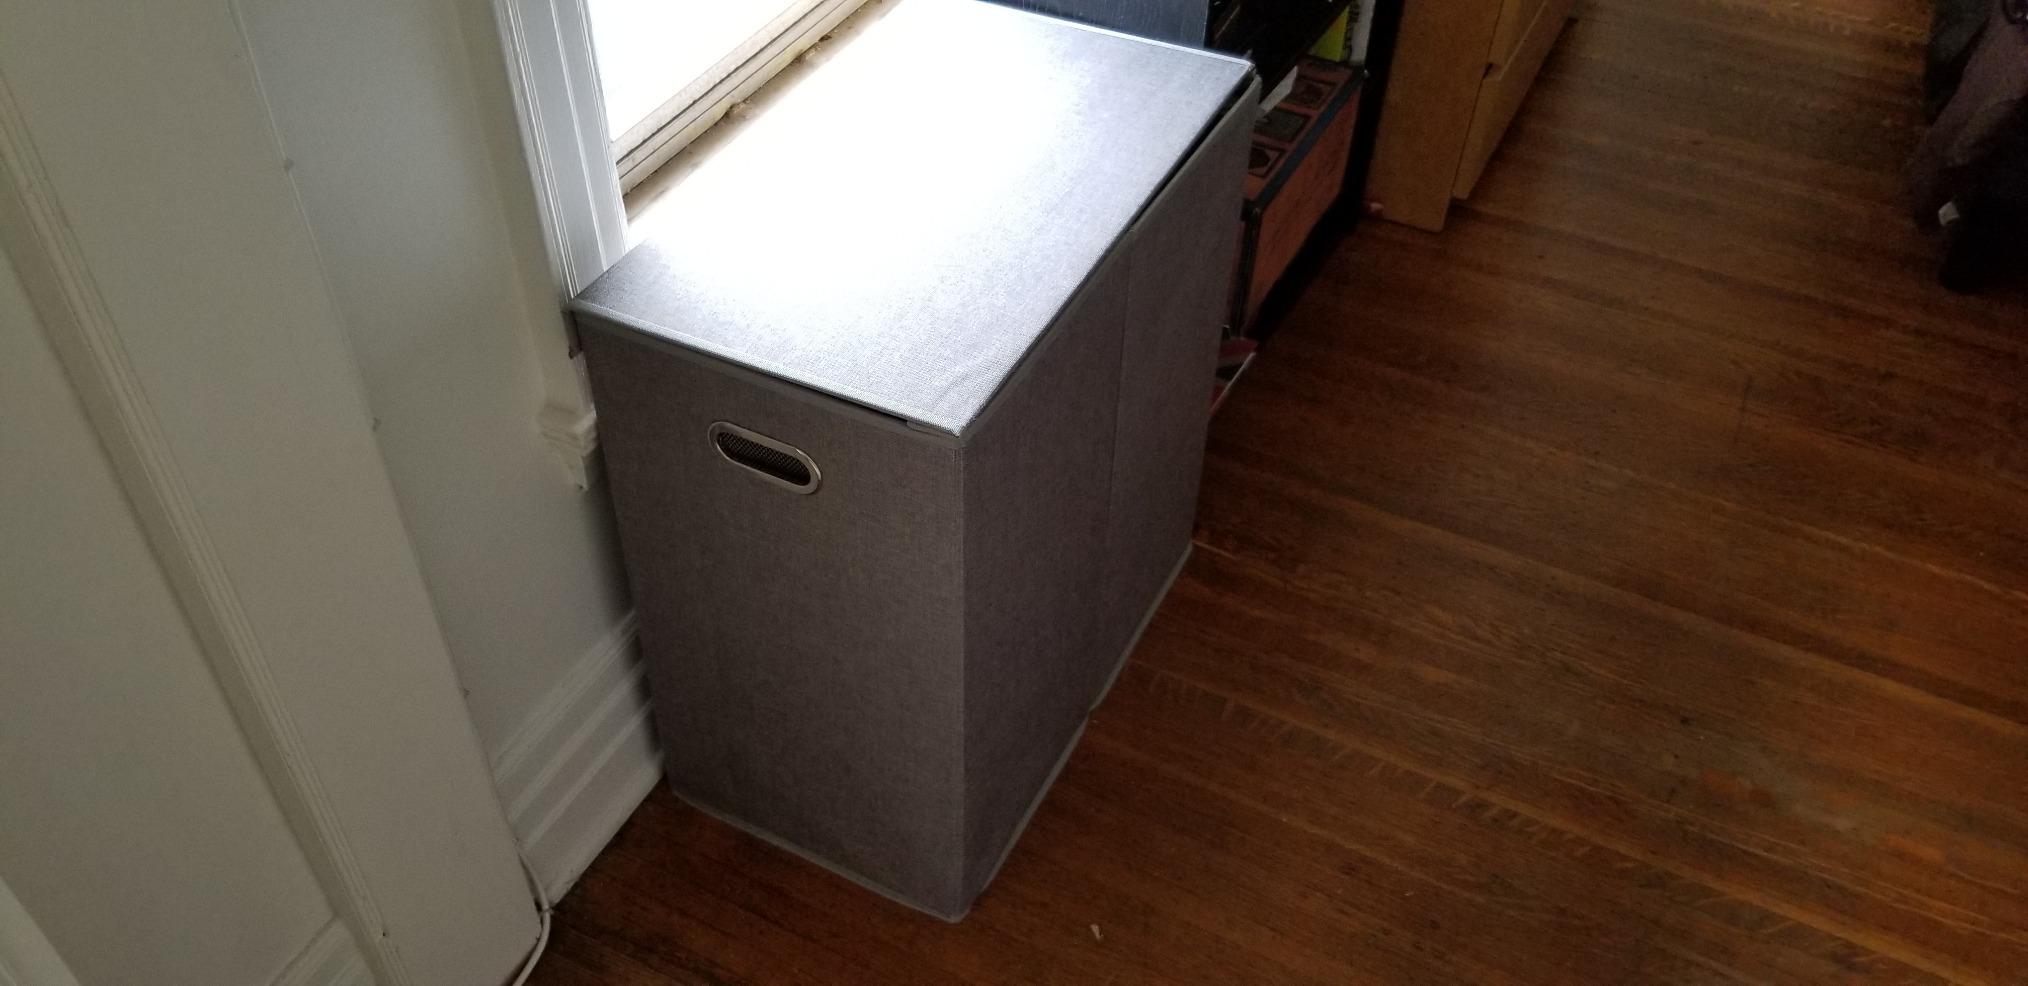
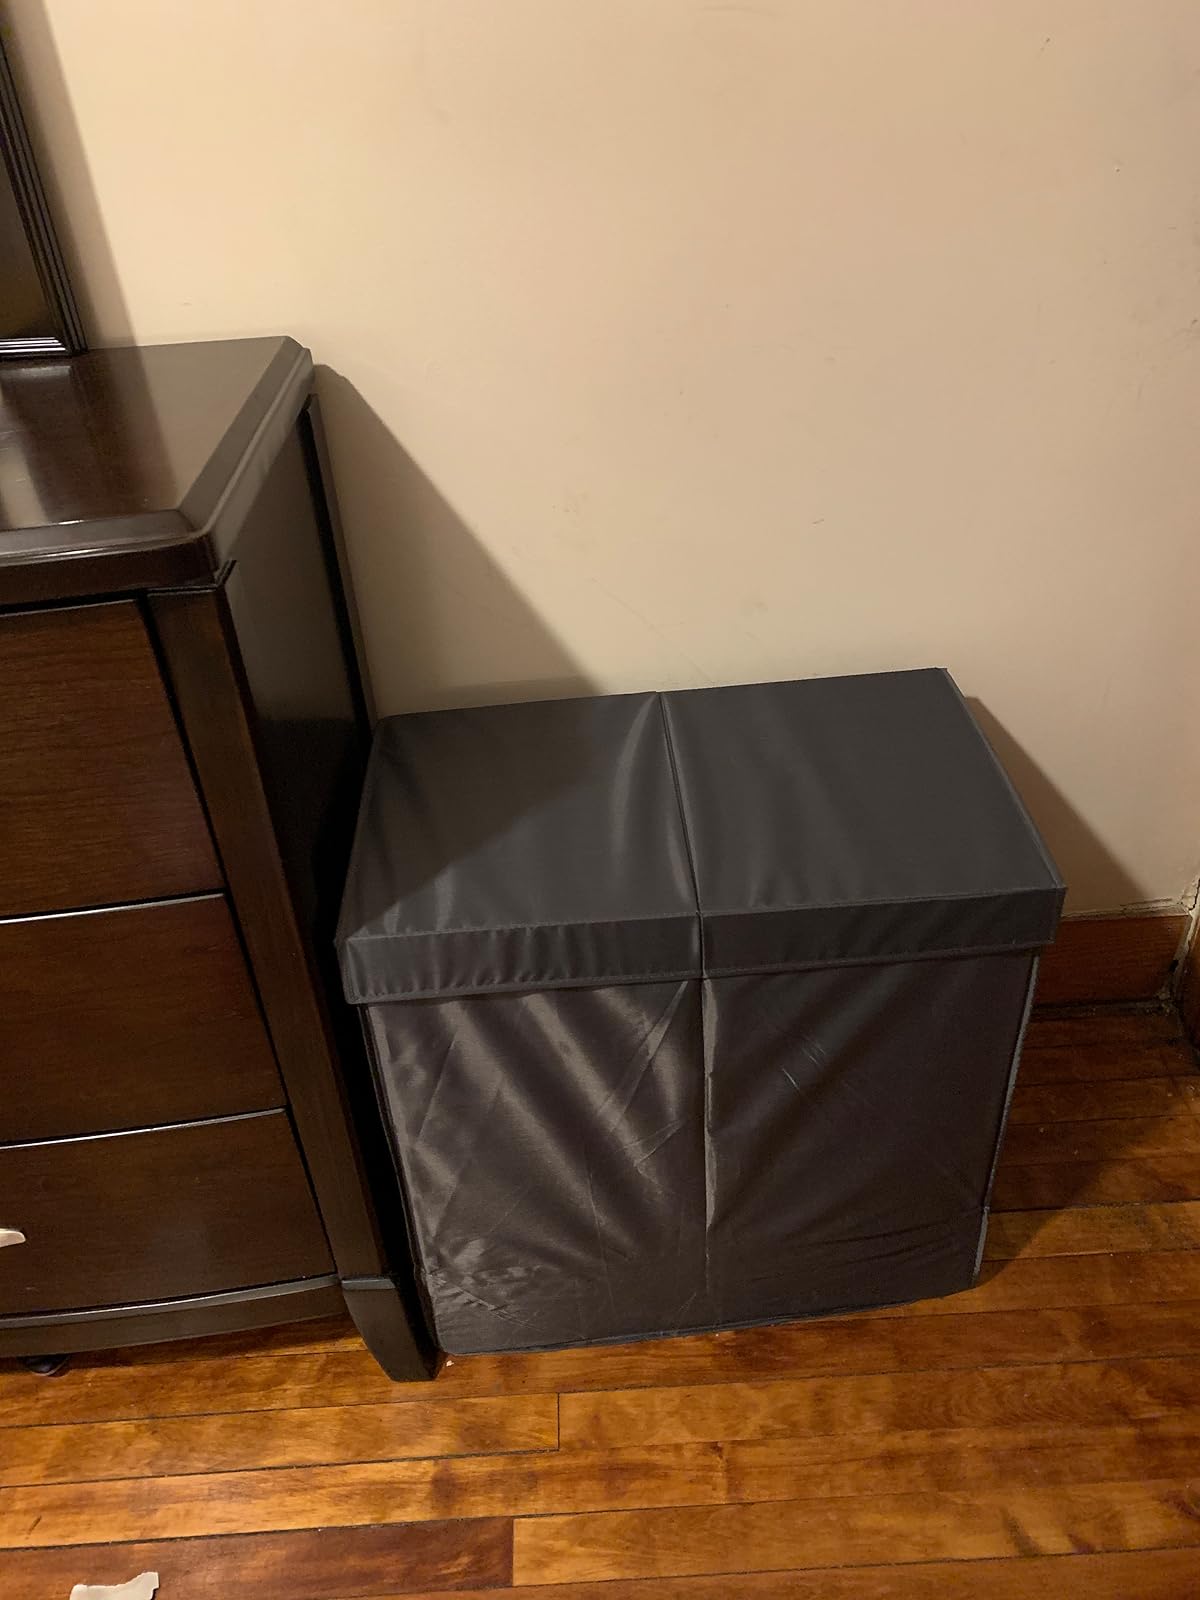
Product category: items_hamper
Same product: yes